Hans T. H. Lütken

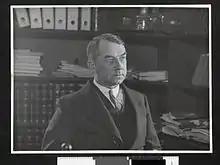

He was born in Christiania to Harald Lütken and Martha Larsen, and graduated as cand.jur. in 1906. He served as Auditor General from 1926 to 1949.